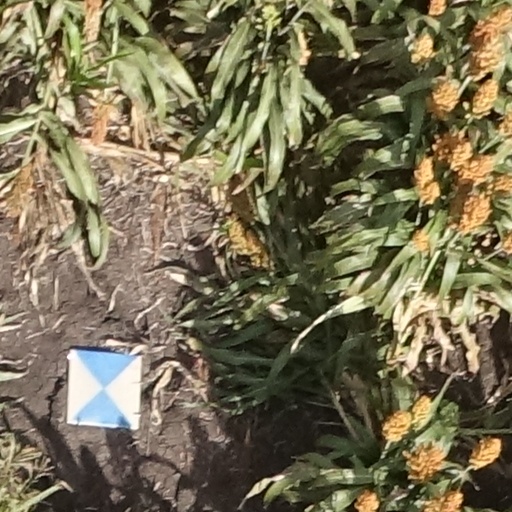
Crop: sorghum